Constant Puyo

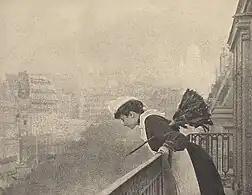
"Montmartre" (1904)

Puyo began drawing at a young age. Around 1882, he started using cameras to photograph his drawings. Fascinated with cameras, he began using photography to document his various travels in North Africa. By the following decade, he had become one of a growing number of photographers who believed photography was itself a form of high art, in the same manner as other art forms such as painting or sculpture. These photographers formed what became known as the Pictorialist movement.